Steep Island, Australia

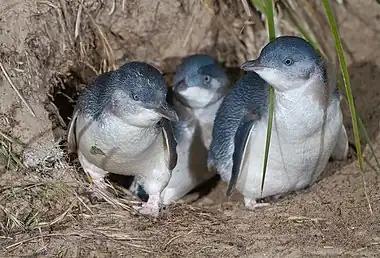
The island is a breeding site for little penguins

Steep Island, also known as Steep Head, is a 21.6 ha island in Bass Strait in south-eastern Australia. It is part of Tasmania’s Hunter Island Group and lies between north-west Tasmania and King Island. It was once used for grazing sheep but title has been transferred to the Tasmanian Aboriginal community; with an estimated 250,000 shearwater burrows present, it is principally used for muttonbirding.